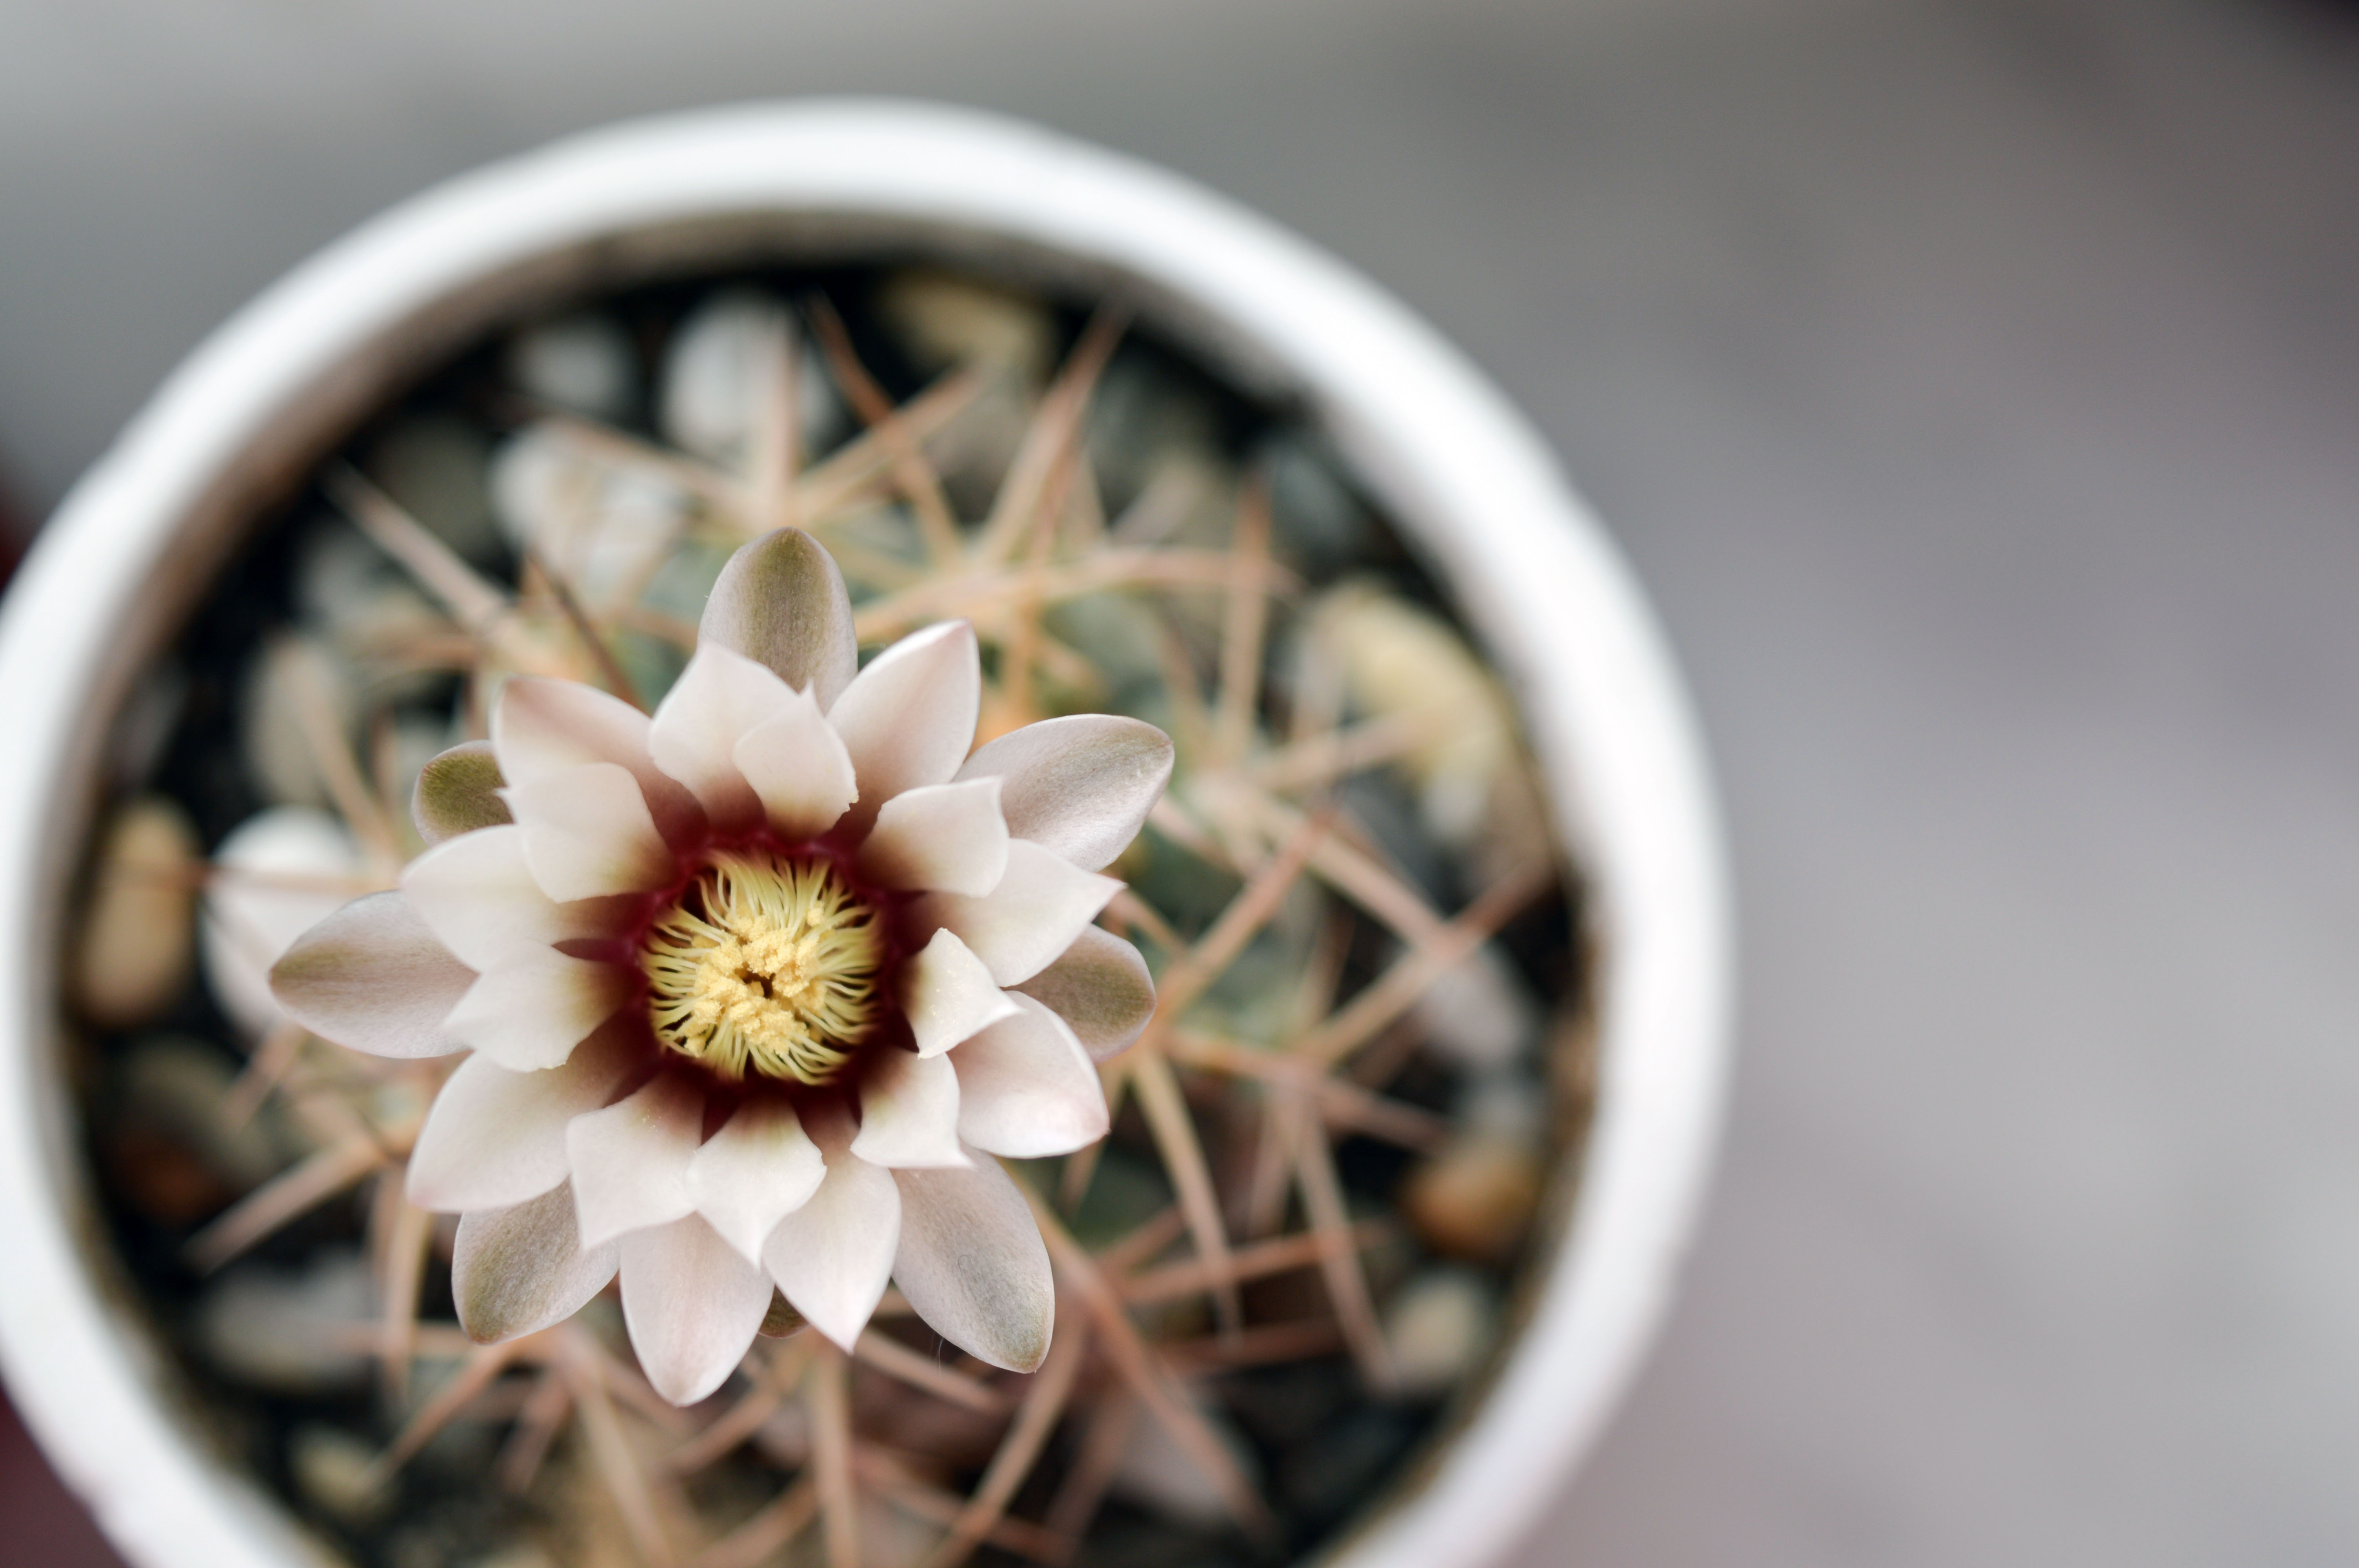
cactus, plant, white, photography, flower, petal, indoor, botany, succulent, closeup, flora, plants, close up, needles, house plant, macro photography, barb, flowering plant, scratchy, cactus flower, flowering cactus, pot flowers, flowers on the windowsill, indoor plant, plants in pots, gymnocalycium, in a pot, houseplants, land plant